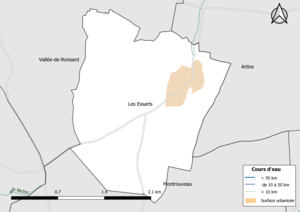
Carte du réseau hydrographique de la commune de fr:Les Essarts (Loir-et-Cher) (France).
Les Essarts est une commune française située dans le département de Loir-et-Cher, en région Centre-Val de Loire.